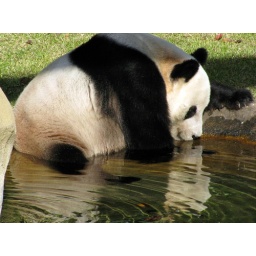
look at dat handsome bear in da water